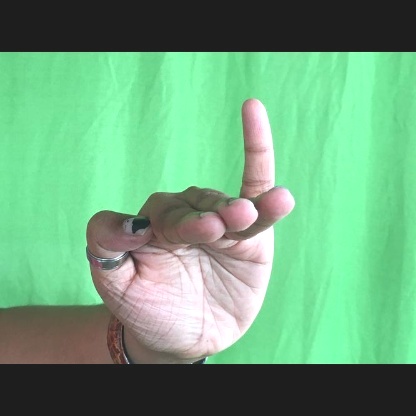
Mudra: Hamsapaksha